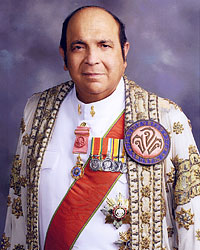
สันติ ทักราล

| name = สันติ ทักราล
| image = สันติ ทักราล.jpg
| honorific-suffix = เครื่องราชอิสริยาภรณ์อันเป็นที่เชิดชูยิ่งช้างเผือก|ม.ป.ช., เครื่องราชอิสริยาภรณ์อันมีเกียรติยศยิ่งมงกุฎไทย|ม.ว.ม., ทุติยจุลจอมเกล้า|ท.จ.
| order = ประธานศาลฎีกา คนที่ 33
| term_start = 1 ตุลาคม 2544
| term_end = 30 กันยายน 2545
| predecessor = ธวัชชัย พิทักษ์พล
| successor = อรรถนิติ ดิษฐอำนาจ
| birth_place = จังหวัดแพร่ ประเทศไทย
| death_place = โรงพยาบาลกรุงเทพ กรุงเทพมหานคร ประเทศไทย
| religion = ซิกข์
สันติ ทักราล (8 มีนาคม พ.ศ. 2485 – 29 เมษายน พ.ศ. 2554) เป็นผู้พิพากษาชาวไทย เคยดำรงตำแหน่งองคมนตรีและประธานศาลฎีกา
== ประวัติ ==
สันติ ทักราล เกิดที่ตำบลน้ำชำ อำเภอเมือง จังหวัดแพร่ เป็นชาวไทยเชื้อสายอินเดีย นับถือศาสนาซิกข์ บิดามารดามีอาชีพขายผ้า เป็นบุตรคนสุดท้องในบรรดาพี่น้อง 6 คน ในสมัย คณะรักษาความสงบเรียบร้อยแห่งชาติ|รสช. ขณะดำรงตำแหน่งผู้พิพากษาศาลฎีกา สันติเป็นผู้รับผิดชอบคดี ยึดทรัพย์นักการเมือง 13 ราย
สันติ ได้รับพระบรมราชโองการโปรดเกล้าฯแต่งตั้งให้ดำรงตำแหน่งองคมนตรี เมื่อ พ.ศ. 2548
สันติ ทักราล ถึงแก่อนิจกรรมจากภาวะติดเชื้อในกระแสโลหิต เมื่อวันที่ 29 เมษายน พ.ศ. 2554 สิริอายุได้ 69 ปี โดยในวันที่ 30 เมษายน พ.ศ. 2554 เวลา 15.45 น. พระบาทสมเด็จพระมหาภูมิพลอดุลยเดชมหาราช บรมนาถบพิตร|พระบาทสมเด็จพระปรมินทรมหาภูมิพลอดุลยเดช ทรงพระกรุณาโปรดเกล้าฯ ให้ธานินทร์ กรัยวิเชียร องคมนตรี เป็นผู้แทนพระองค์ ไปยังศาลา 9 วัดเทพศิรินทราวาส ในการพระราชทานน้ำหลวงอาบศพ และวางพวงมาลาหลวง พวงมาลาของสมเด็จพระนางเจ้าฯ พระบรมราชินีนาถ ที่หน้าโกศศพ
และในวันเดียวกัน พระบาทสมเด็จพระมหาภูมิพลอดุลยเดชมหาราช บรมนาถบพิตร|พระบาทสมเด็จพระปรมินทรมหาภูมิพลอดุลยเดช ทรงพระกรุณาโปรดเกล้าฯ ให้ธานินทร์ กรัยวิเชียร องคมนตรี เป็นผู้แทนพระองค์ในการพระราชทานเพลิงศพ ณ เมรุหลวงหน้าพลับพลาอิศริยาภรณ์ วัดเทพศิรินทราวาส
== การศึกษา ==
* ระดับมัธยมศึกษา จากโรงเรียนอัสสัมชัญ บางรัก
* พ.ศ. 2506 – ปริญญาตรีนิติศาสตรบัณฑิต จากมหาวิทยาลัยธรรมศาสตร์
* พ.ศ. 2507 – เนติบัณฑิต สำนักอบรมศึกษากฎหมายแห่งเนติบัณฑิตยสภา
* พ.ศ. 2516 – ประกาศนียบัตร Academy of American and International Law, S.M.U., สหรัฐอเมริกา
* พ.ศ. 2516 – ประกาศนียบัตรการอบรมผู้พิพากษา National College of State Judiciary, มหาวิทยาลัยเนวาดา สหรัฐอเมริกา
* พ.ศ. 2520 – ประกาศนียบัตร Administration of Criminal Justice, United Nations Asia and Far East Institute for the Prevention of Crime and Treatment of Offender, ประเทศญี่ปุ่น
* พ.ศ. 2523 – ปริญญาโทรัฐศาสตรมหาบัณฑิต สาขาวิชาการปกครอง มหาวิทยาลัยธรรมศาสตร์
* พ.ศ. 2546 – ดุษฎีบัณฑิตกิตติมศักดิ์สาขานิติศาสตร์ มหาวิทยาลัยรามคำแหง
== ตำแหน่งที่สำคัญในอดีต ==
* ประธานศาลฎีกา (2544–2545)
* รองประธานศาลฎีกา (2542–2544)
* ผู้พิพากษาหัวหน้าแผนกคดีภาษีอากรในศาลฎีกา (2541–2542)
* อธิบดีผู้พิพากษาศาลภาษีอากรกลาง (2539–2541)
* ผู้พิพากษาหัวหน้าคณะในศาลฎีกา (2536–2539)
* องคมนตรี (2548–2554)
* กรรมการบริหารมูลนิธิอานันทมหิดล
* กรรมการกฤษฎีกา คณะที่ ๓
* ผู้พิพากษาอาวุโสศาลภาษีอากรกลาง (2545–2548)
== เครื่องราชอิสริยาภรณ์ ==
ราชกิจจานุเบกษา, ประกาศสำนักนายกรัฐมนตรี เรื่อง พระราชทานเครื่องราชอิสริยาภรณ์ , เล่ม ๑๑๒ ตอนที่ ๑๗ ข หน้า ๔, ๔ ธันวาคม ๒๕๓๘
ราชกิจจานุเบกษา, ประกาศสำนักนายกรัฐมนตรี เรื่อง พระราชทานเครื่องราชอิสริยาภรณ์ , เล่ม ๑๐๗ ตอนที่ ๒๔๐ ง ฉบับพิเศษ หน้า ๘, ๔ ธันวาคม ๒๕๓๓
ราชกิจจานุเบกษา, ประกาศสำนักนายกรัฐมนตรี เรื่อง พระราชทานเครื่องราชอิสริยาภรณ์จุลจอมเกล้า , เล่ม ๑๒๔ ตอนที่ ๖ ข หน้า ๒, ๕ พฤษภาคม ๒๕๕๐
ราชกิจจานุเบกษา, ประกาศสำนักนายกรัฐมนตรี เรื่อง พระราชทานเหรียญจักรมาลาและเหรียญจักรพรรดิมาลา, เล่ม ๑๑๑ ตอนที่ ๔ ข หน้า ๔๒๓, ๒๓ กุมภาพันธ์ ๒๕๓๗
== อ้างอิง ==

หมวดหมู่:องคมนตรี
หมวดหมู่:นักกฎหมายชาวไทย
หมวดหมู่:ข้าราชการฝ่ายตุลาการชาวไทย
หมวดหมู่:ผู้พิพากษาไทย
หมวดหมู่:สามัญสมาชิกเนติบัณฑิตยสภา
หมวดหมู่:ประธานศาลฎีกาไทย
หมวดหมู่:ชาวไทยเชื้อสายอินเดีย
หมวดหมู่:บุคคลจากอำเภอเมืองแพร่
หมวดหมู่:บุคคลจากคณะนิติศาสตร์ มหาวิทยาลัยธรรมศาสตร์
หมวดหมู่:ชาวไทยที่นับถือศาสนาซิกข์
หมวดหมู่:ผู้ได้รับเครื่องราชอิสริยาภรณ์ ม.ป.ช.
หมวดหมู่:ผู้ได้รับเครื่องราชอิสริยาภรณ์ ม.ว.ม.
หมวดหมู่:ผู้ได้รับเครื่องราชอิสริยาภรณ์ ท.จ. (ฝ่ายหน้า)
หมวดหมู่:ผู้ได้รับเหรียญจักรพรรดิมาลา
หมวดหมู่:บุคคลจากโรงเรียนอัสสัมชัญ
หมวดหมู่:ผู้ได้รับปริญญากิตติมศักดิ์จากมหาวิทยาลัยรามคำแหง
หมวดหมู่:บุคคลในประวัติศาสตร์กรุงรัตนโกสินทร์